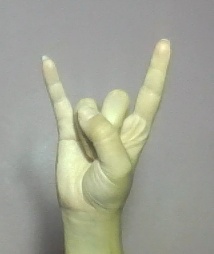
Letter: la